Wetzlar

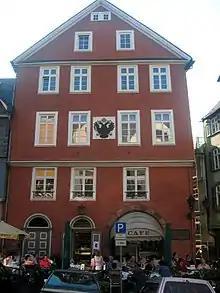
The former seat of the office of the "Reichskammergericht"

A stroke of luck came Wetzlar's way in 1689 when the Holy Roman Empire's highest court, the "Reichskammergericht" (Imperial Chamber Court), was moved from Speyer to Wetzlar after Speyer had been devastated by the French in the War of the Palatinate Succession. Besides Vienna (residence of the Emperor) and Regensburg (seat of the Imperial Diet) Wetzlar thus gained a central function within the Holy Roman Empire and although it remained a tiny town it was regarded as one of its capitals. The court became the town's main employer; at the Empire's dissolution in 1806, it had a staff of about 150 including 20 judges, while a further 750 derived their income from it.